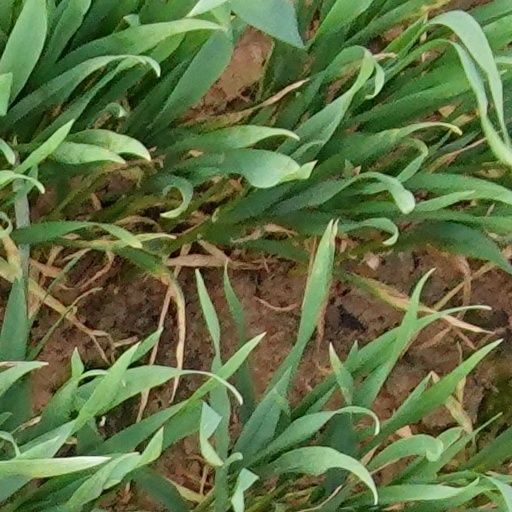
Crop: wheat